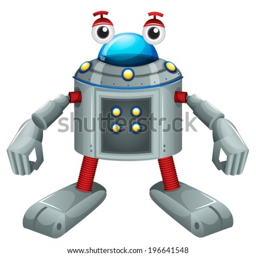
illustration of a cute gray robot on a white background